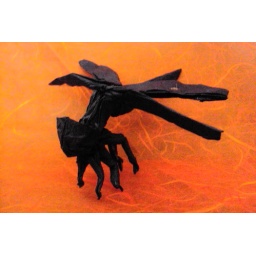
Pretty easy CP. Remind me to take pictures of dark blue paper in better light next time